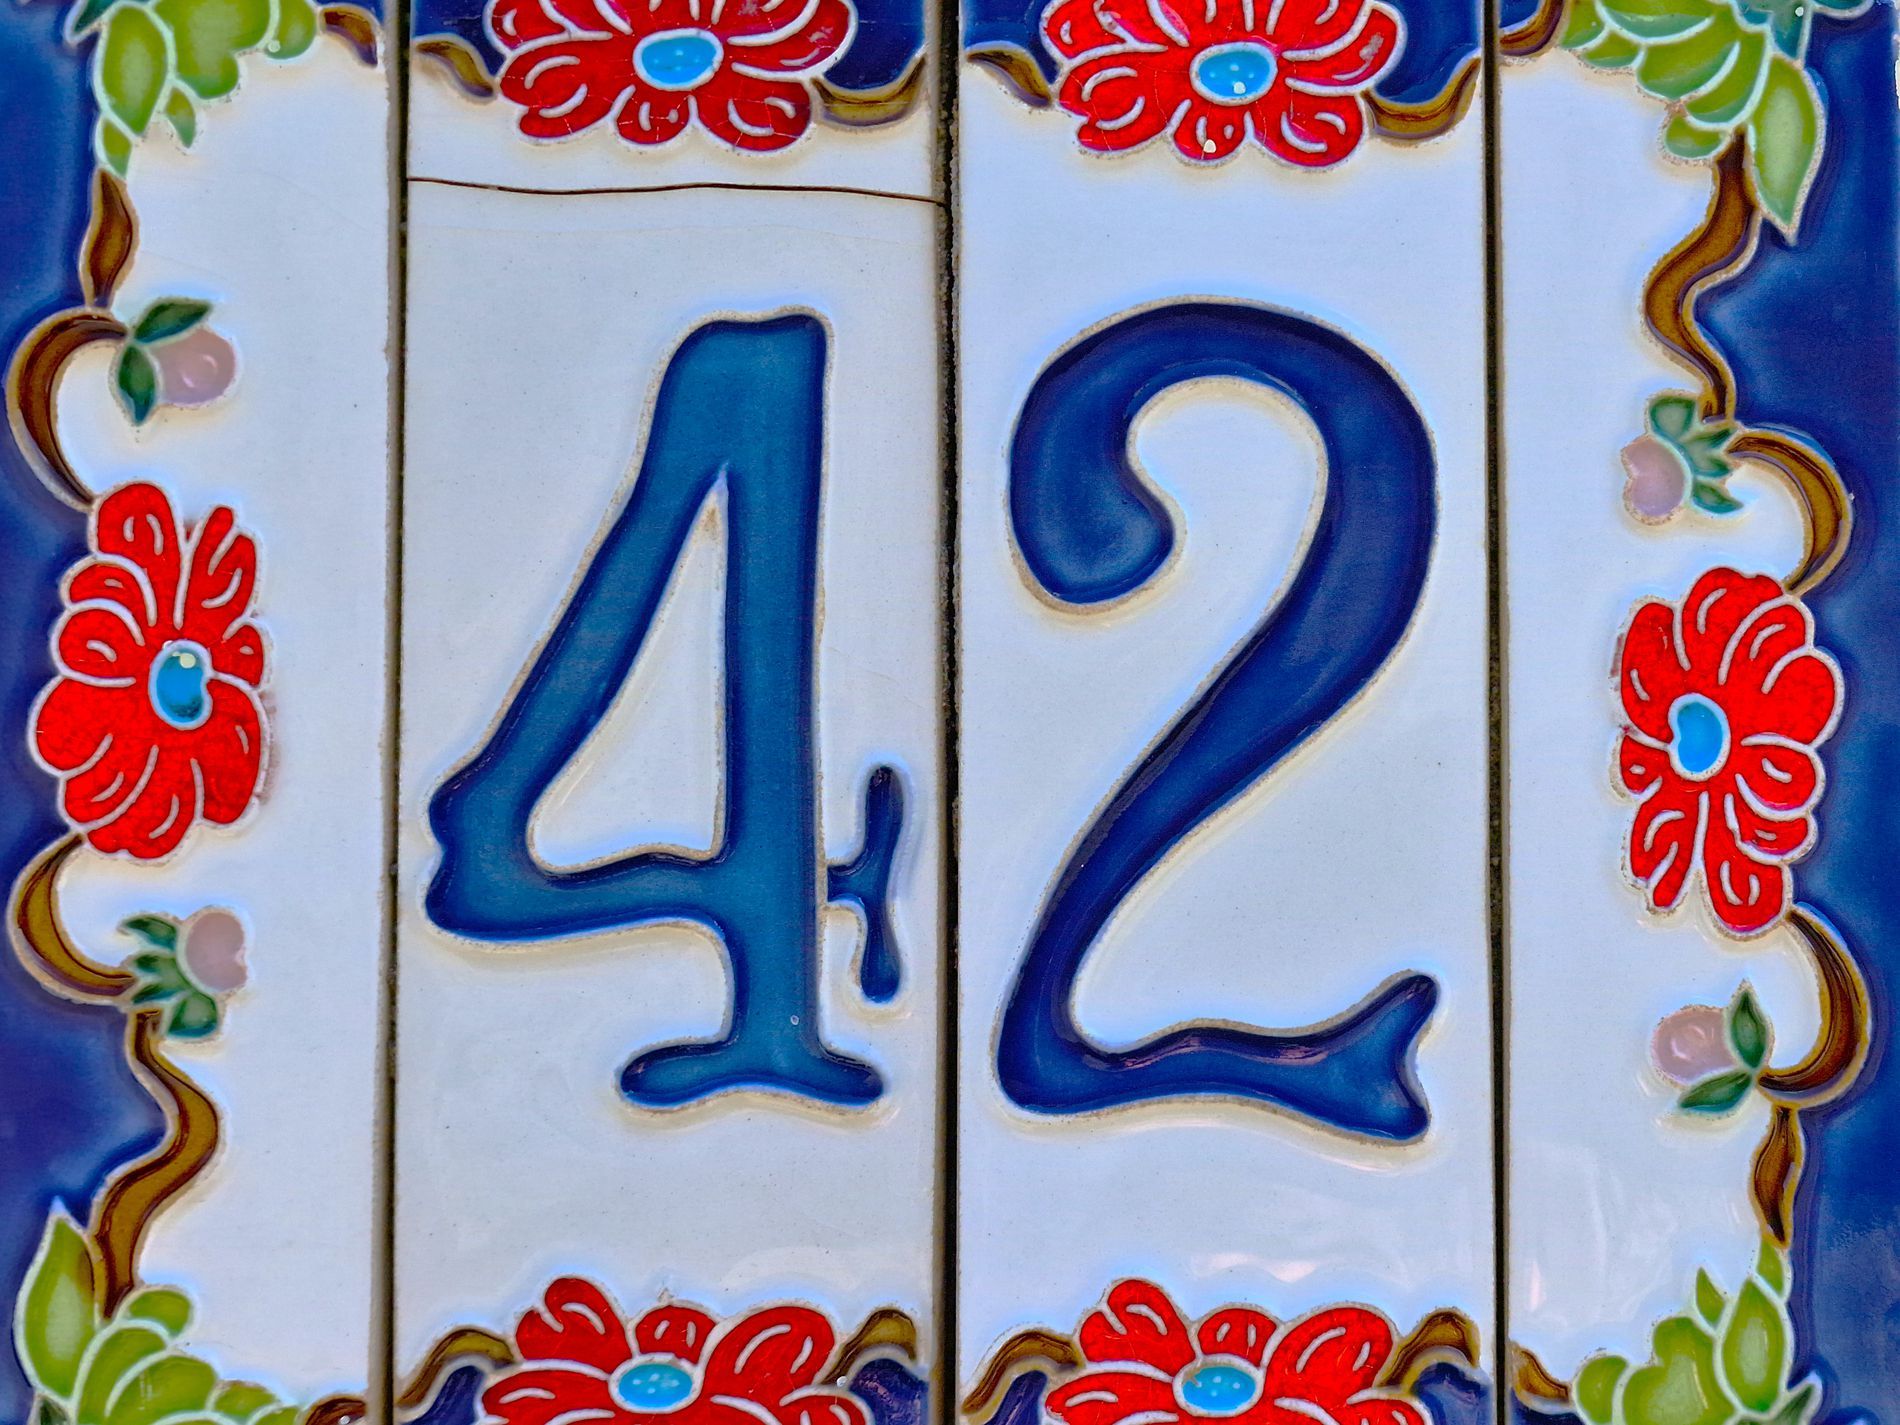
Forty two number wooden plate
A forty-two number written in artistic style and decorated around it with painted flowers on wood.
A landscape photo captured by close-up zoom in view of number forty-two painted on wood with a blue color palette and decorated around it with a multicolor color palette and white color palette background. It gives cheerful and happy feelings.
Labels: Number, Symbol, Text, Tape, Painted flower, Background
Camera: samsung SM-S908B
ISO: 50